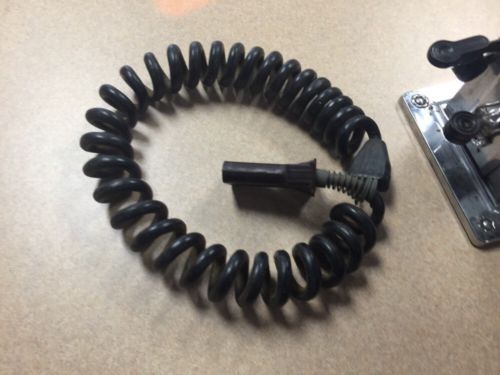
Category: toaster